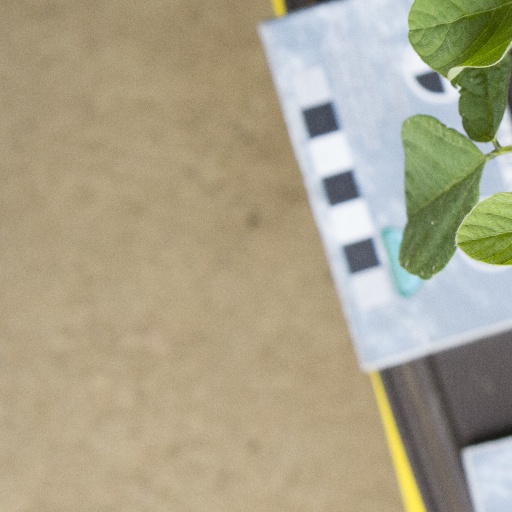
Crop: soybean